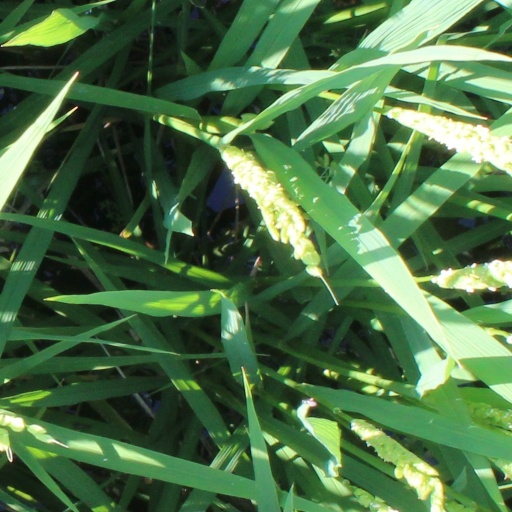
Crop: rice